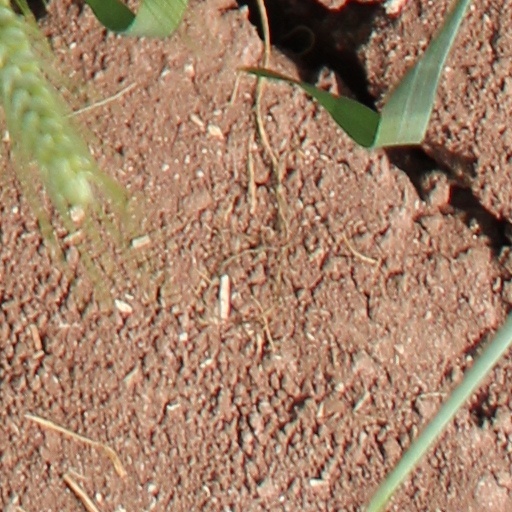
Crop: wheat